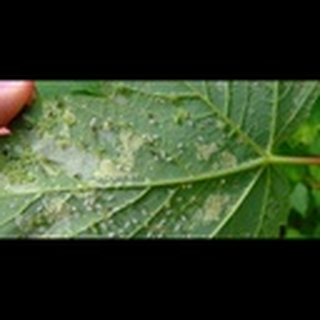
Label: cotton_aphids